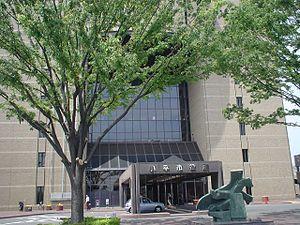
Kodaira est une ville à Tokyo, au Japon.